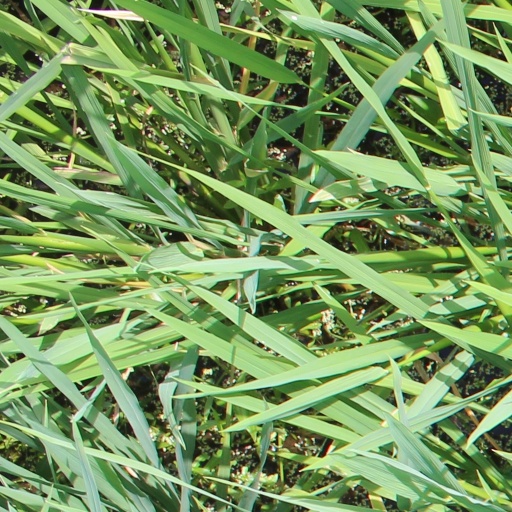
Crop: rice